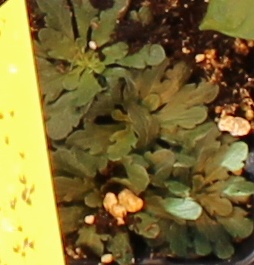
Label: Horseweed